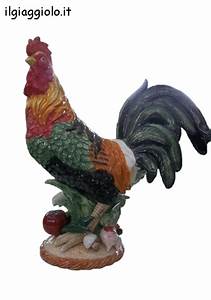
Label: gallina